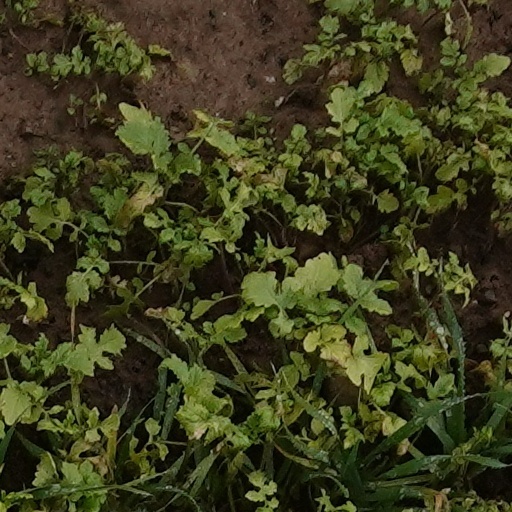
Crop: wheat